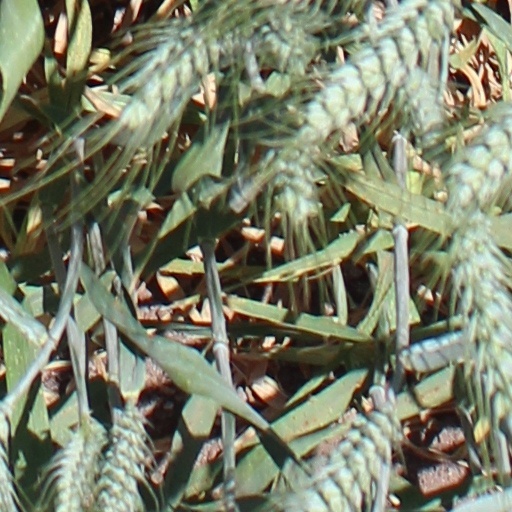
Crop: wheat